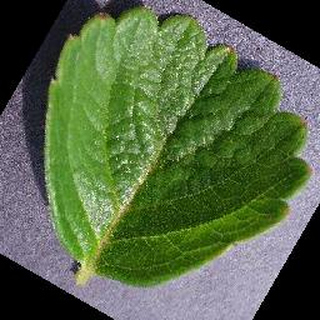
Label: healthy_strawberry